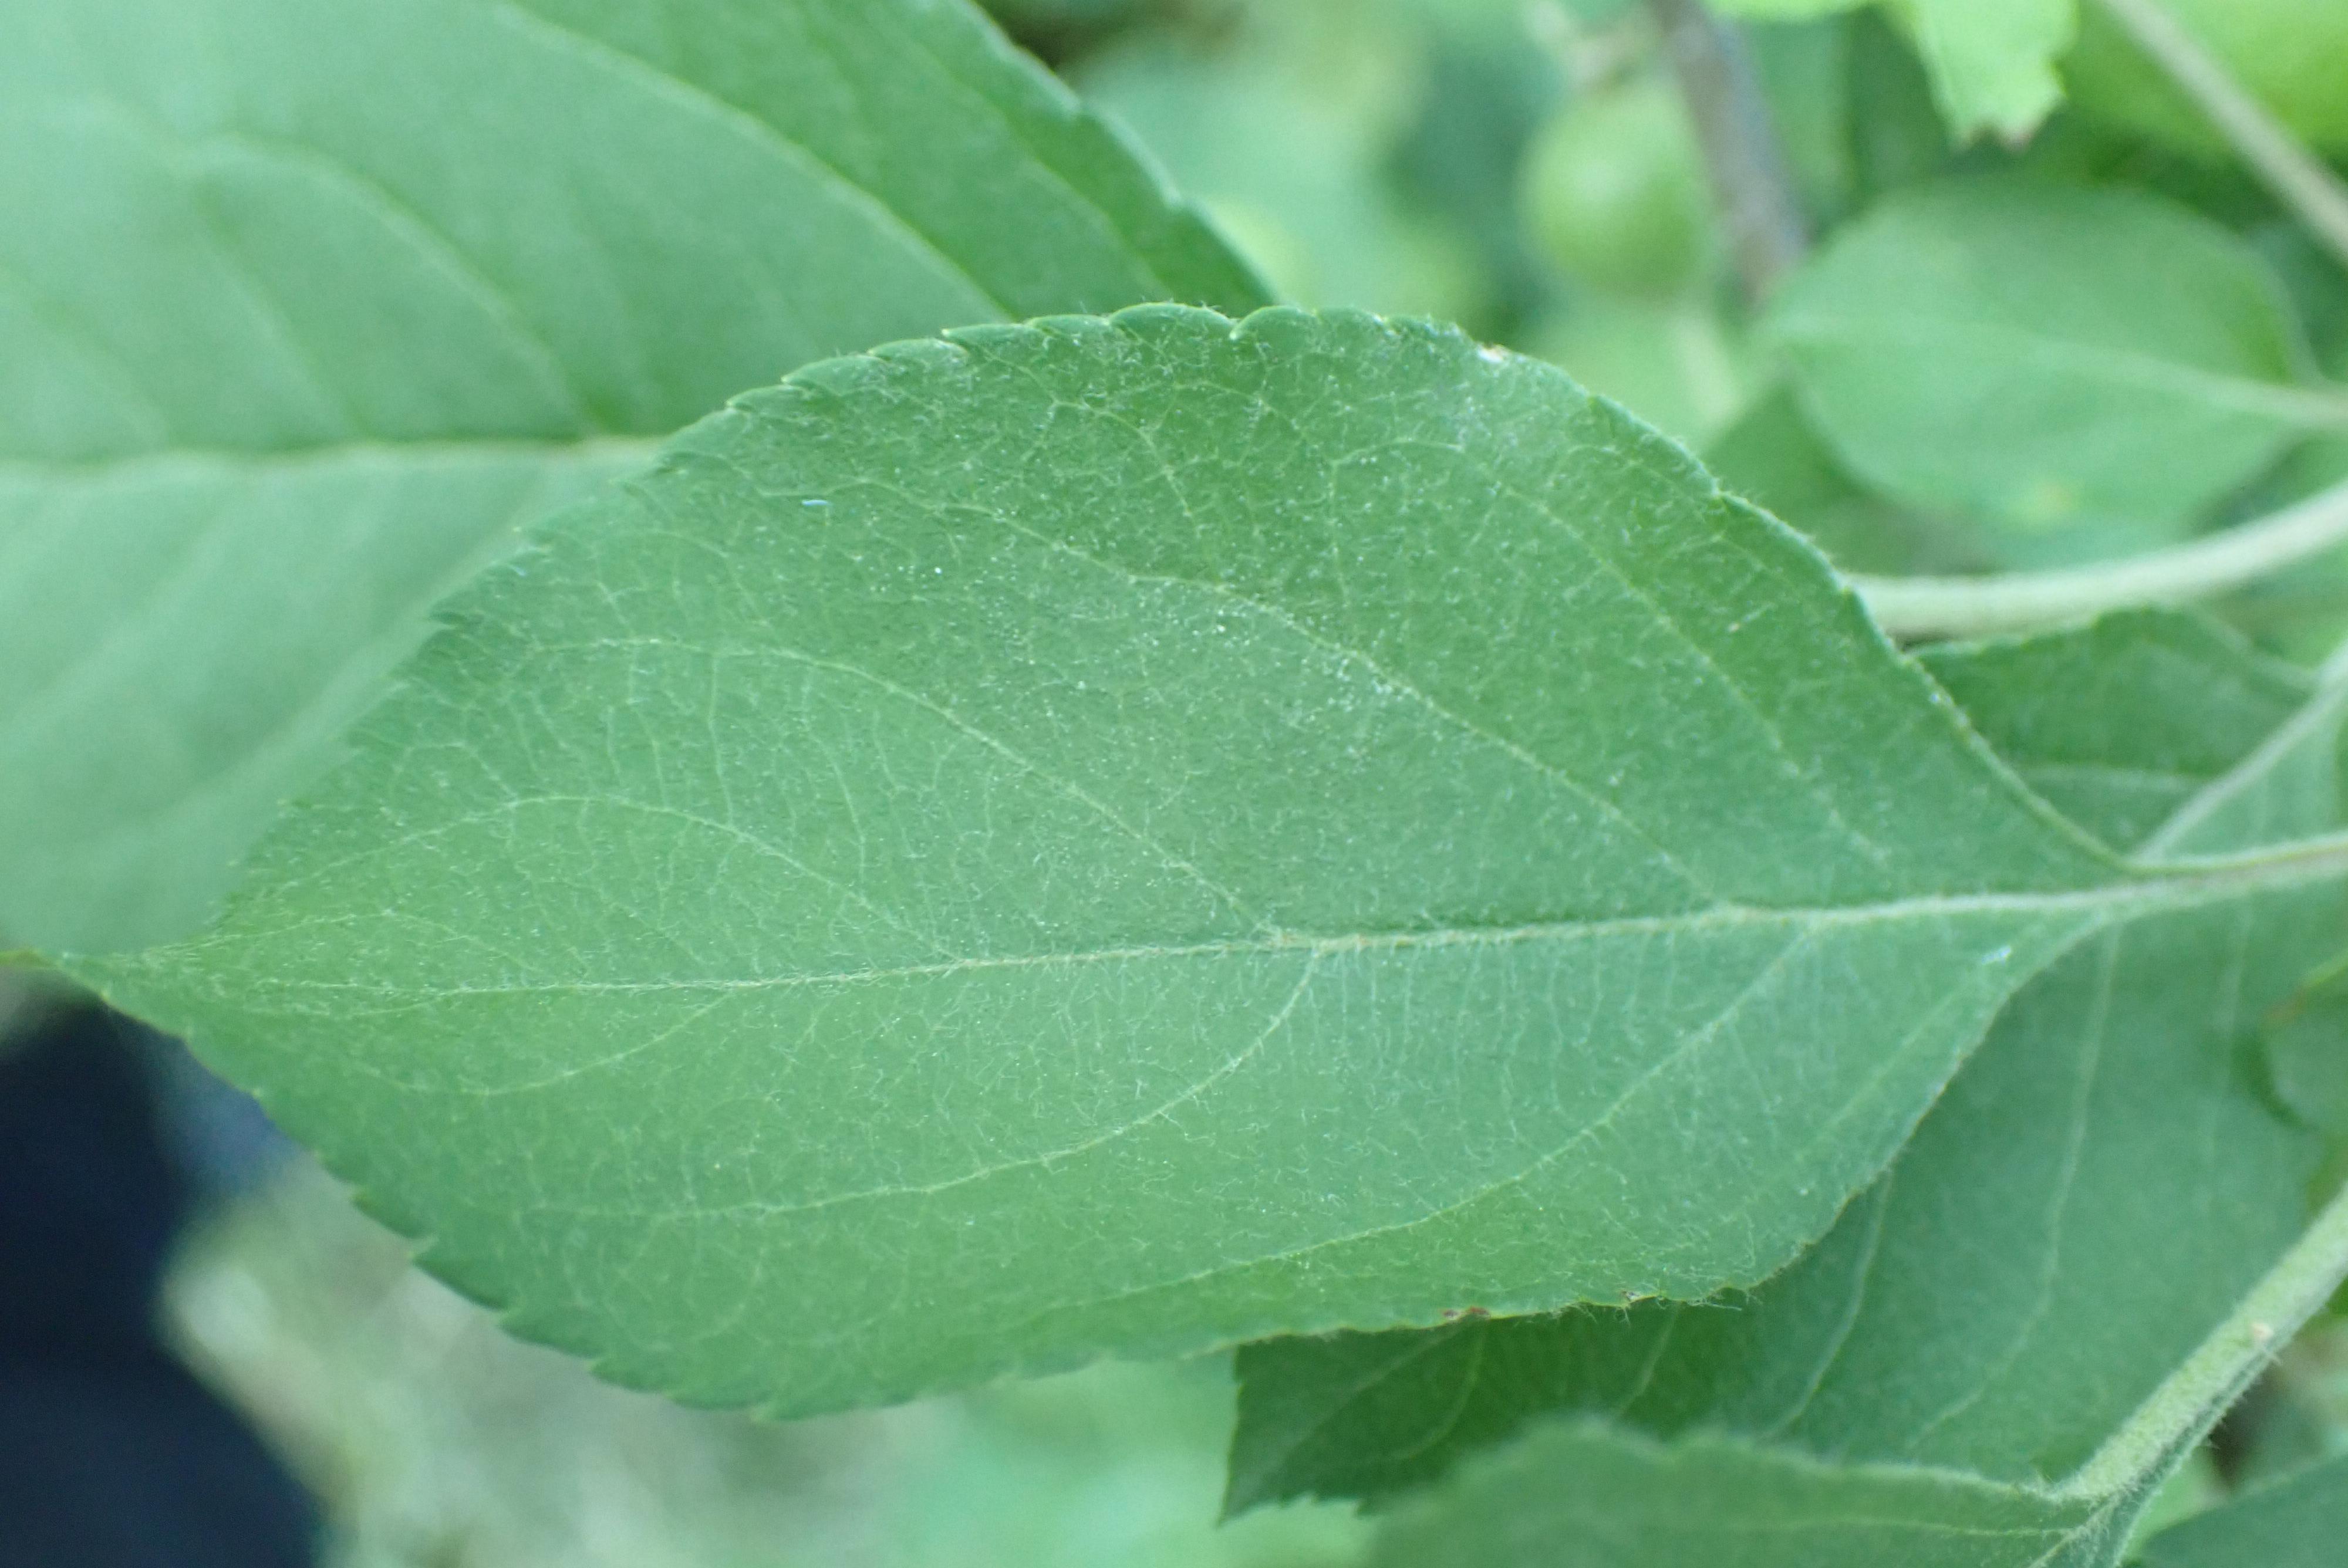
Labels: healthy